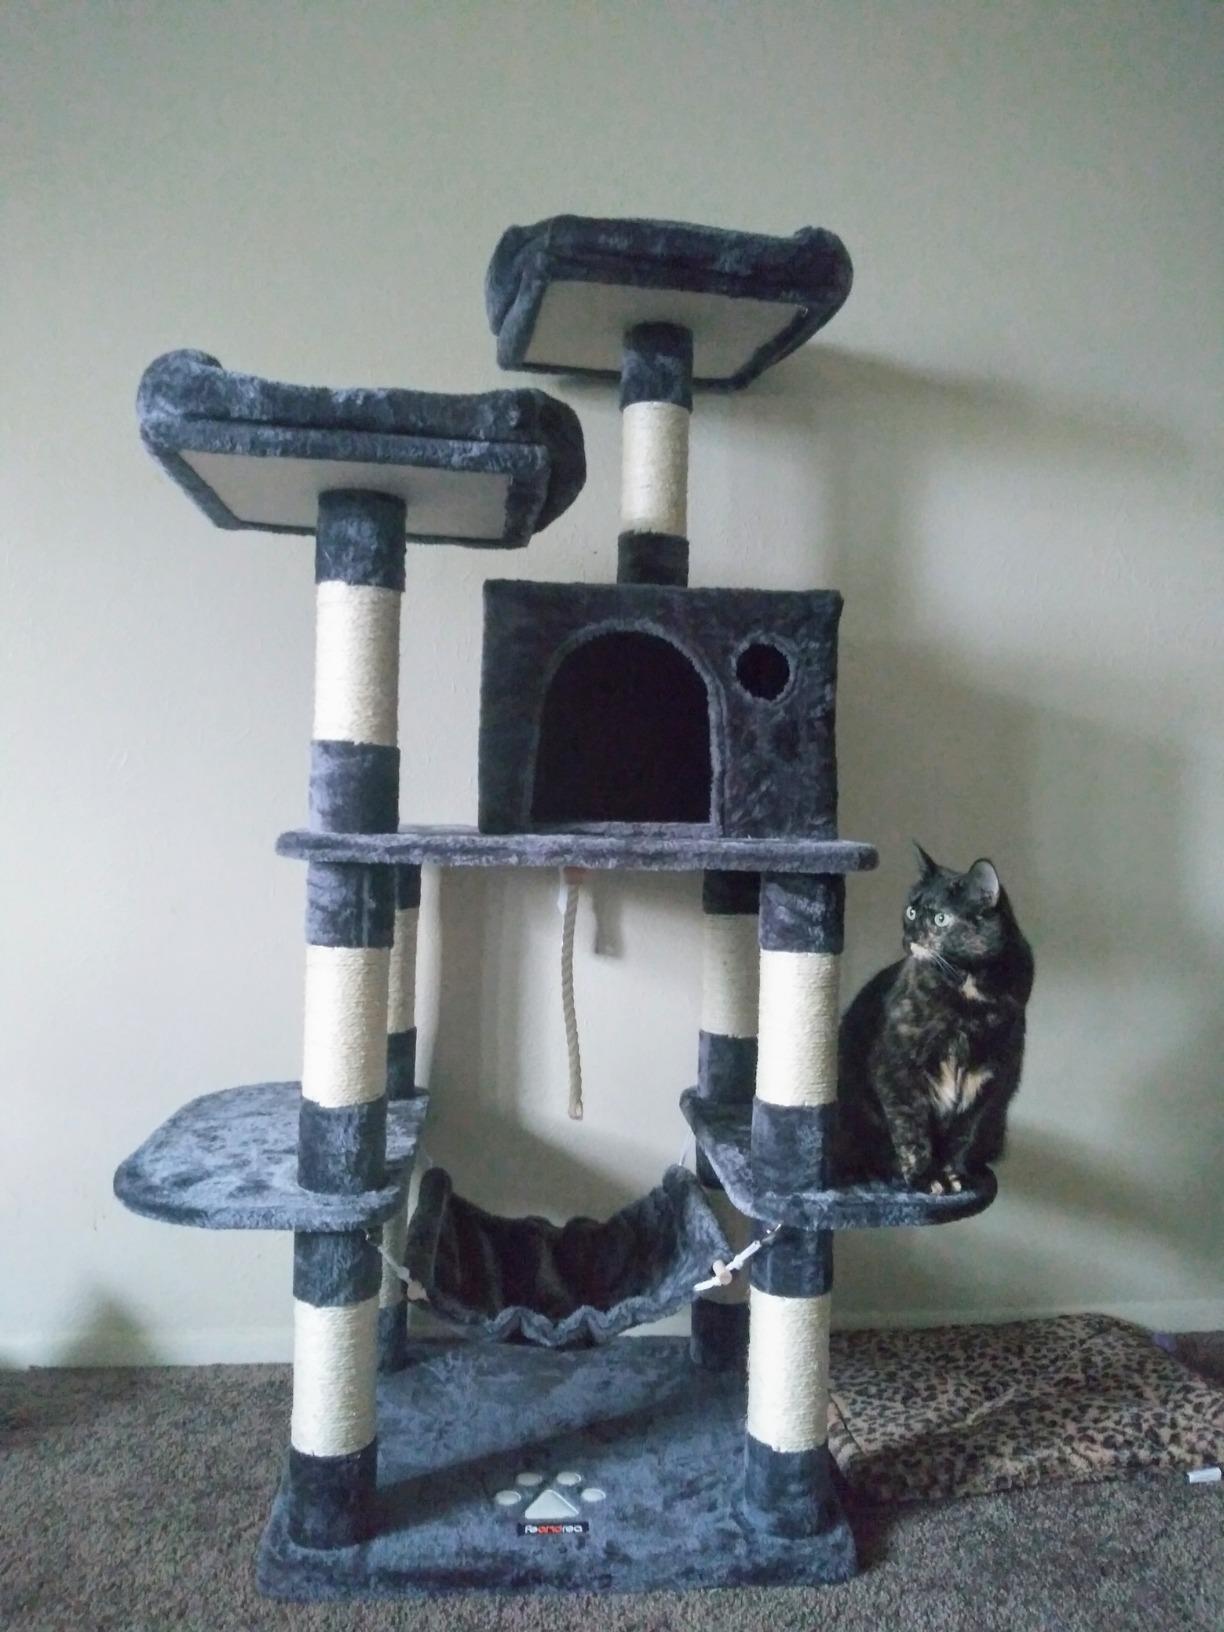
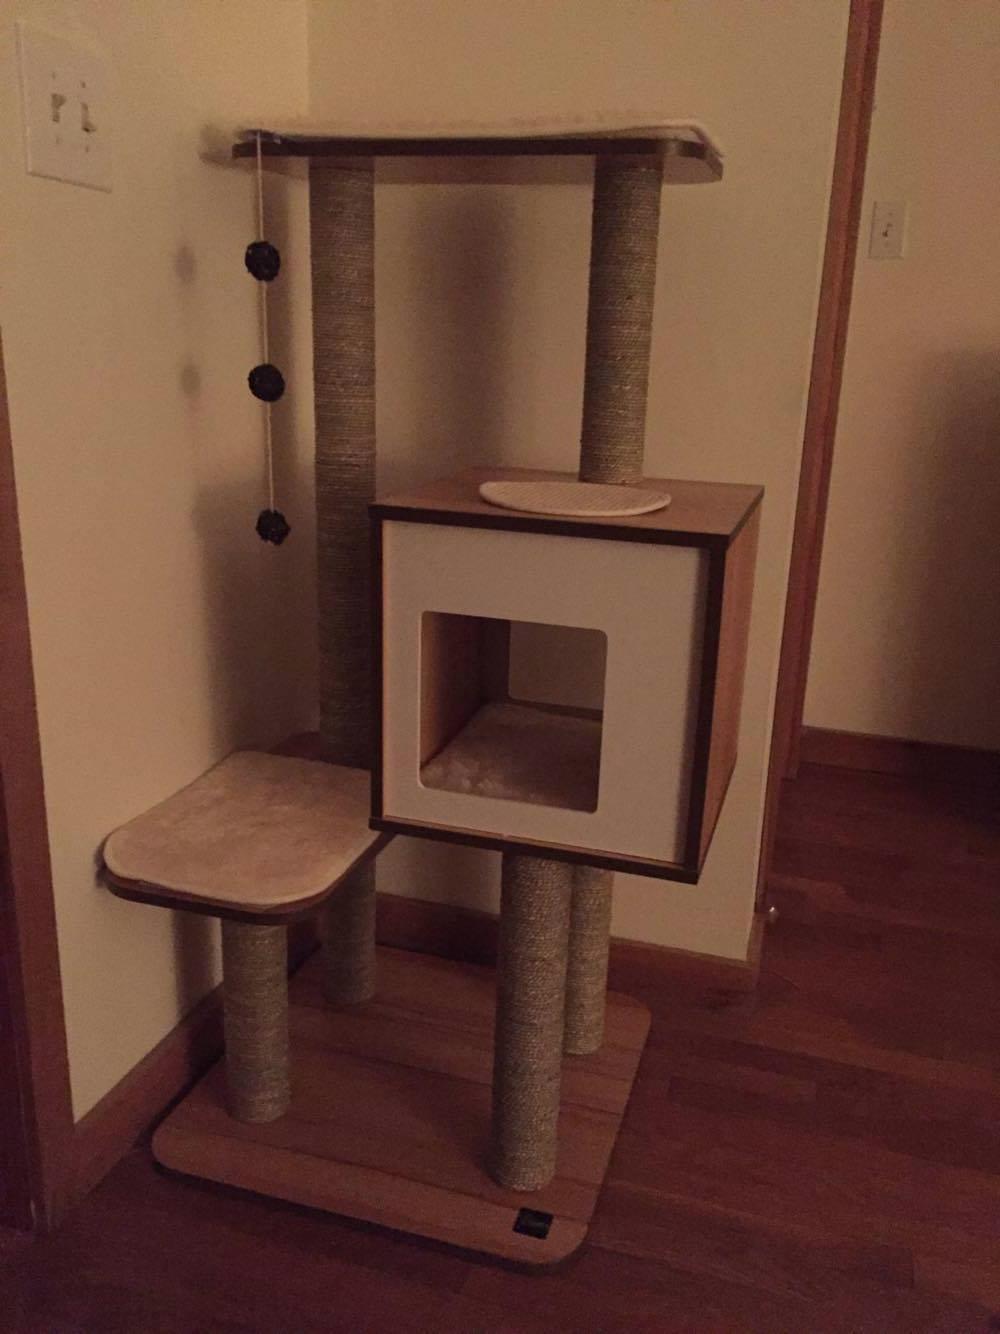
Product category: items_cat tree
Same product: no